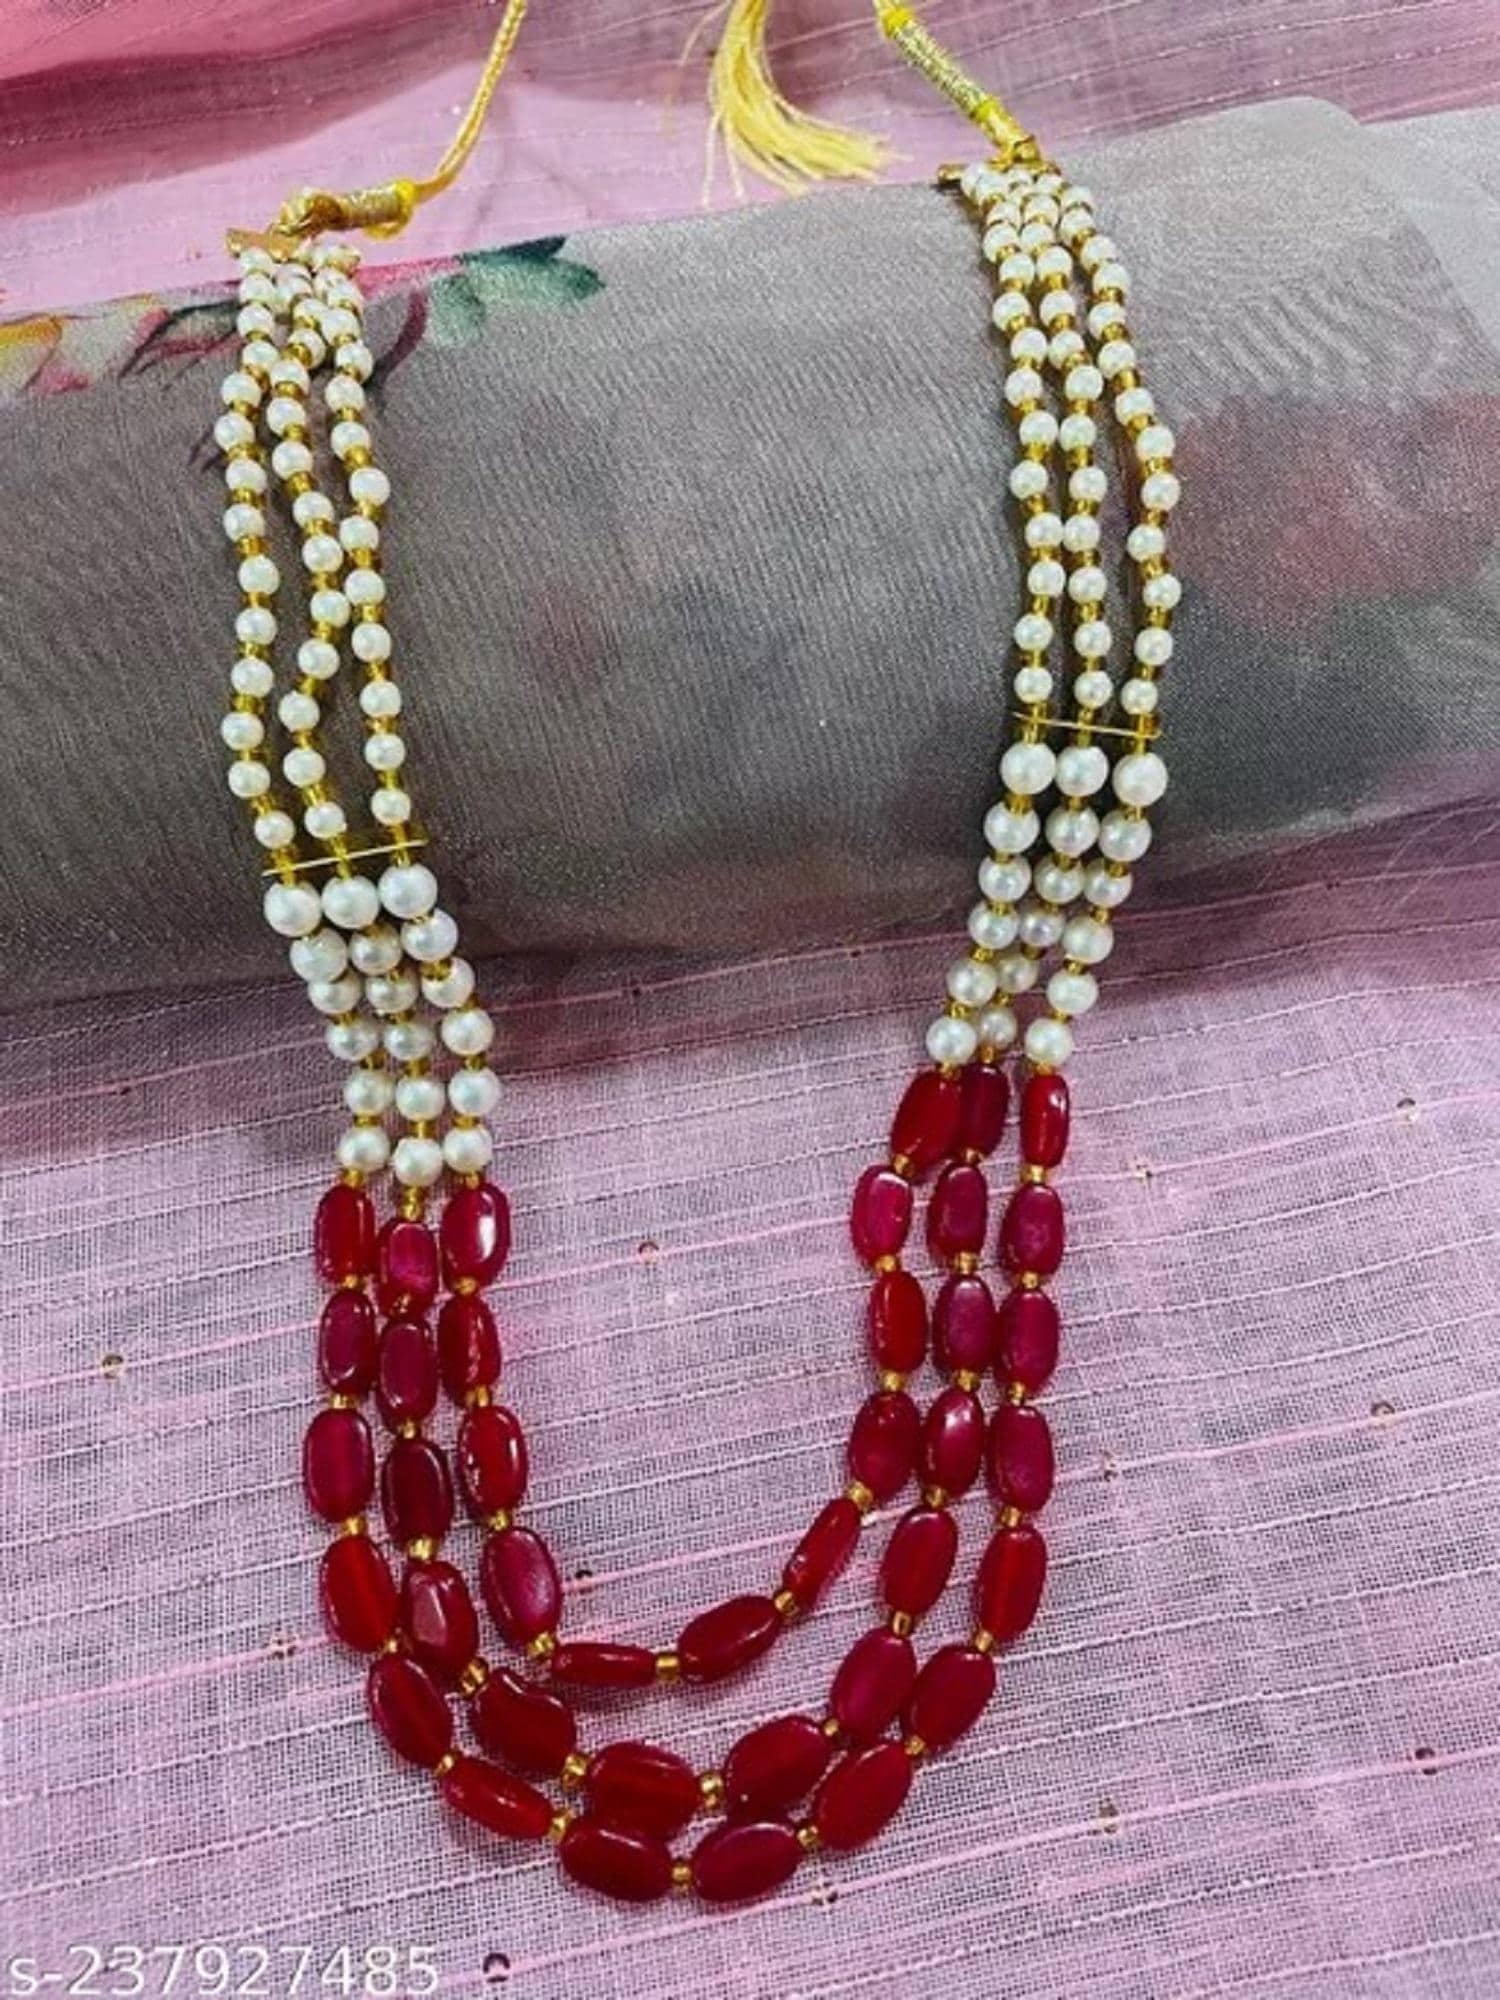
SIDHI SHREE Three line Moti Mala set in latest fashion and trending design
Type: Traditional Jewellery
Brand: SIDHI SHREE
Price: Rs. 460
Three line Moti Mala set in latest fashion and trending design
Features: Handcrafted Quality: Each moti mala is handcrafted by skilled artisans, ensuring attention to detail and quality craftsmanship that stands the test of time.,Perfect Gift: Whether for a loved one or yourself, the moti mala makes a perfect gift for birthdays, anniversaries, weddings, or any other special occasion, conveying love, appreciation, and admiration.